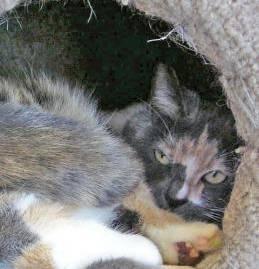
cat